Alexander Kozulin (pianist)

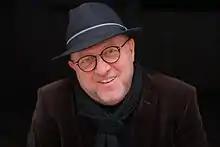
Portrait Alexander Kozulin made in Israel

Alexander Mikhailovich Kozulin (born Dulfan) born on 24 November 1958 in Novoselytsia, Ukraine, USSR of Jewish parentage.